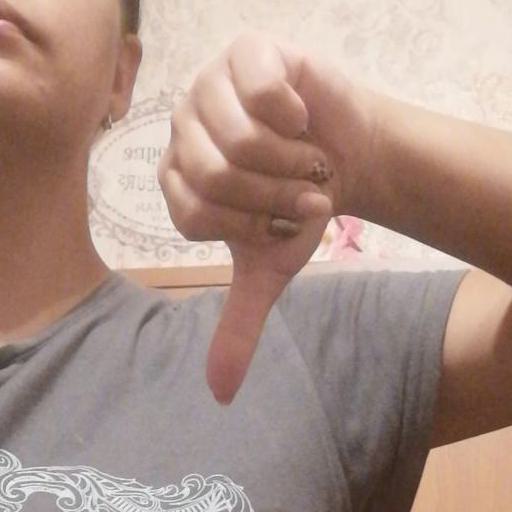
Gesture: dislike